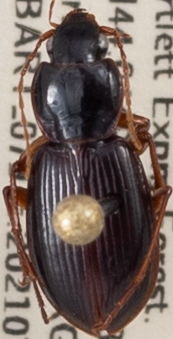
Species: Synuchus impunctatus
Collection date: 2021-07-28
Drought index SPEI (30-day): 1.184
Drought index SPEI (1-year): -1.034
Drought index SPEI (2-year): -0.62